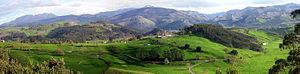
L'analyse paysagère est une méthode d'analyse de l'espace environnant en trois étapes, permettant de comprendre et d'interpréter le fonctionnement d'un paysage naturel. Les trois étapes sont :
La Cantabrie est une communauté historique, une province et une communauté autonome monoprovinciale espagnole. La province de Cantabrie a été constituée le 28 juillet 1978. La loi organique du Statut d'autonomie de la Cantabrie a été adoptée le 30 décembre 1981.